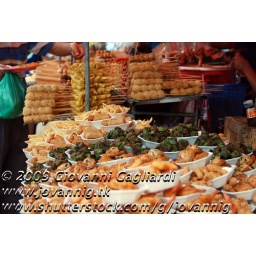
Details of a fish market in Thailand on Summer